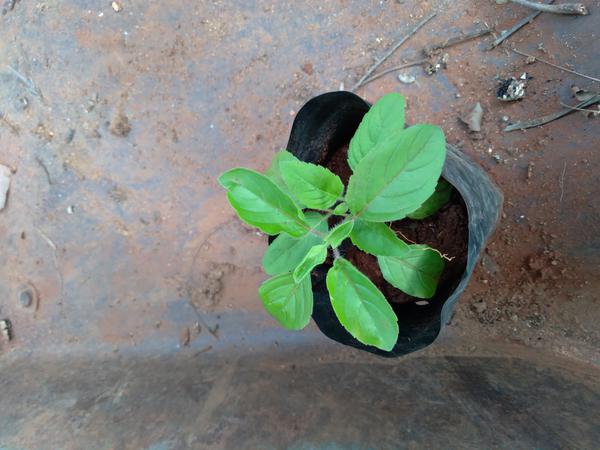
Plant: Tulasi